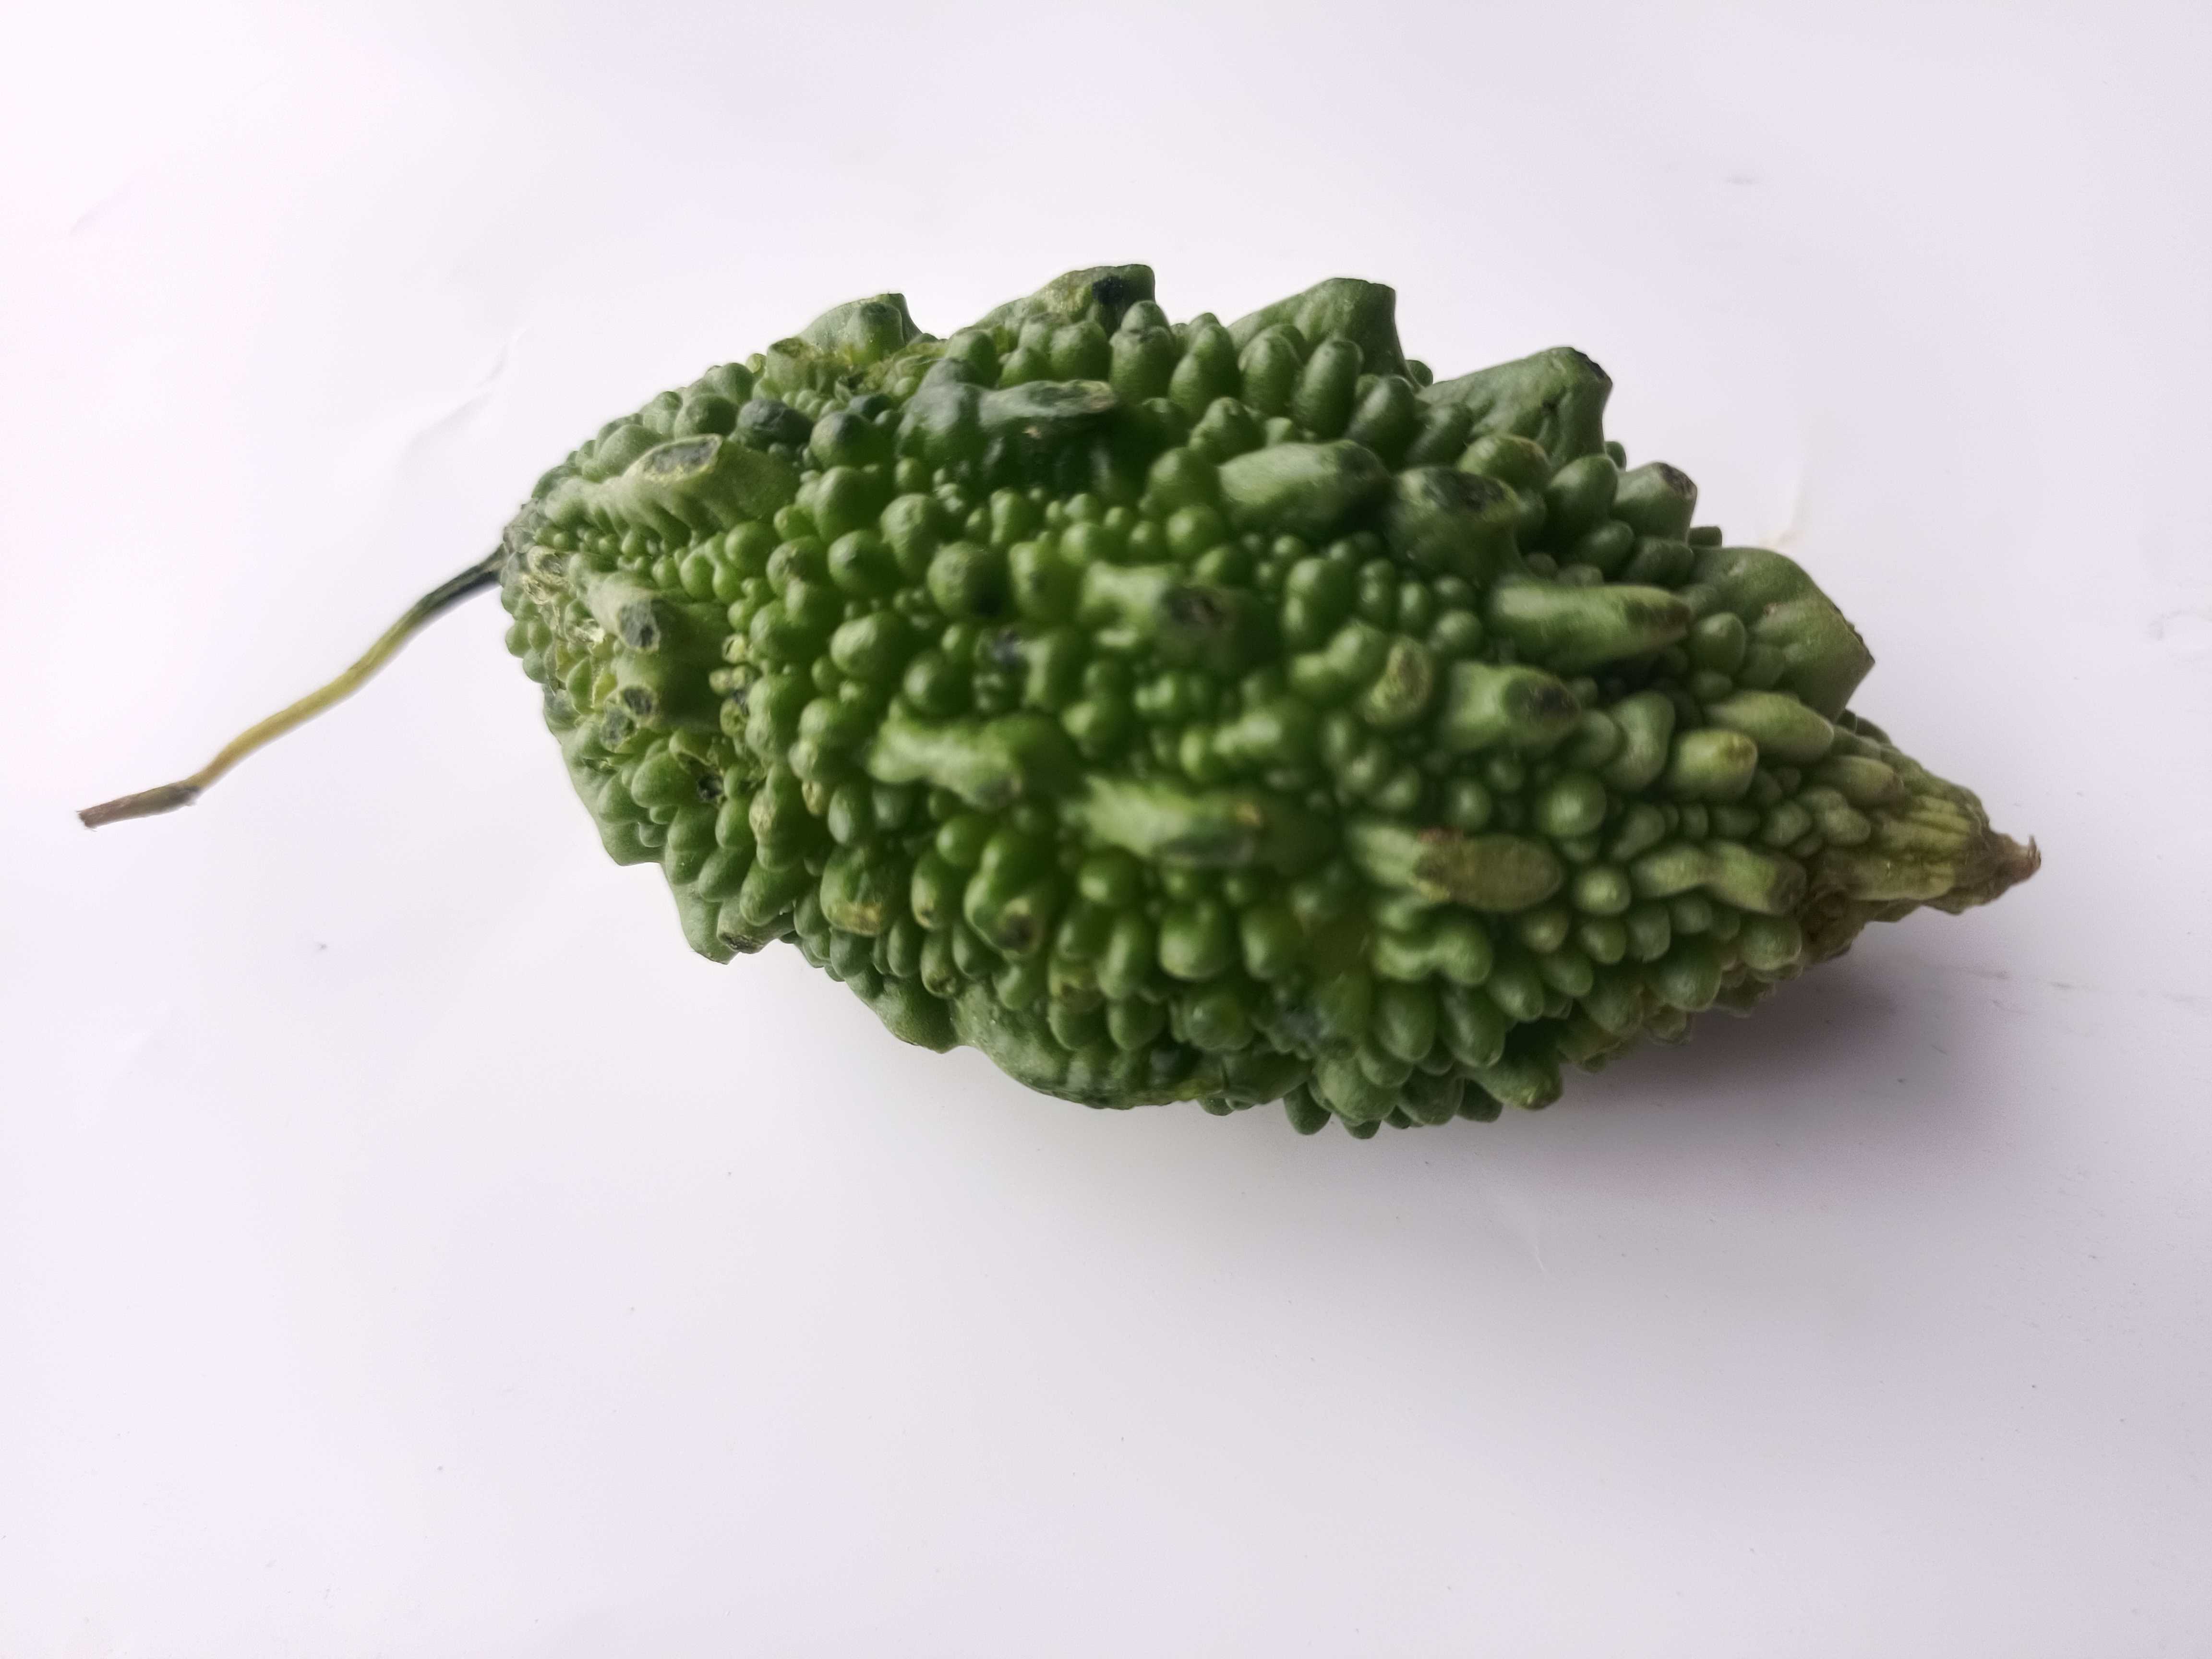
Label: Momordica charantia